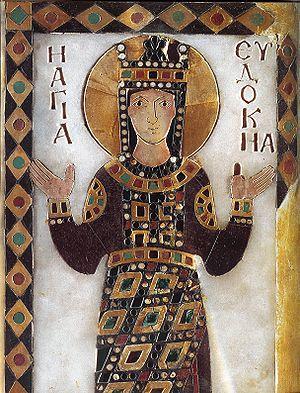
Cet article présente la liste des impératrices romaines, c’est-à-dire la femme de l’empereur de Rome depuis Auguste jusqu'à la chute de l'Empire romain d'Orient.
Eudocie, parfois orthographié Eudoxie, née vers 400 et morte en 460, est une impératrice byzantine et une femme de lettres du Vᵉ siècle. Protégée de Pulchérie, la sœur de l’empereur Théodose II, elle épouse celui-ci en 421. Son influence croissante auprès de son mari finit par lui valoir l'inimité de Pulchérie et sa disgrâce en 439.